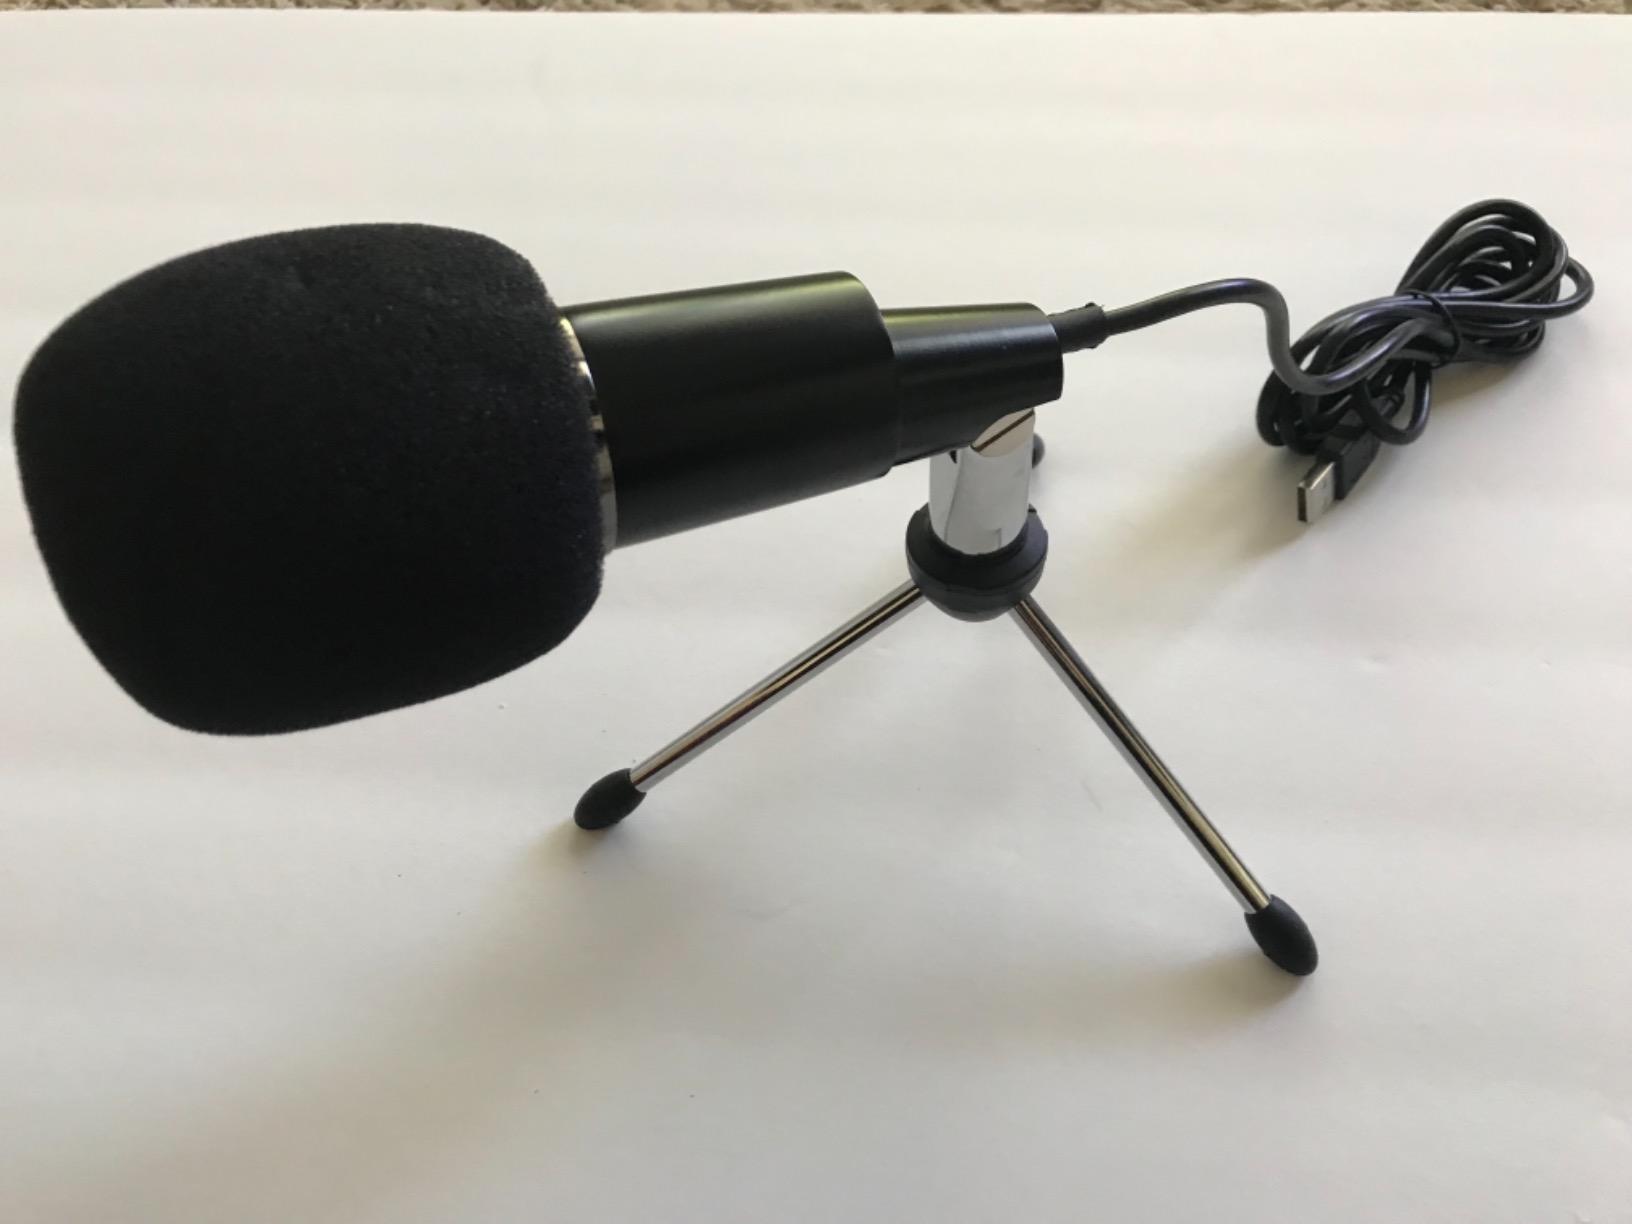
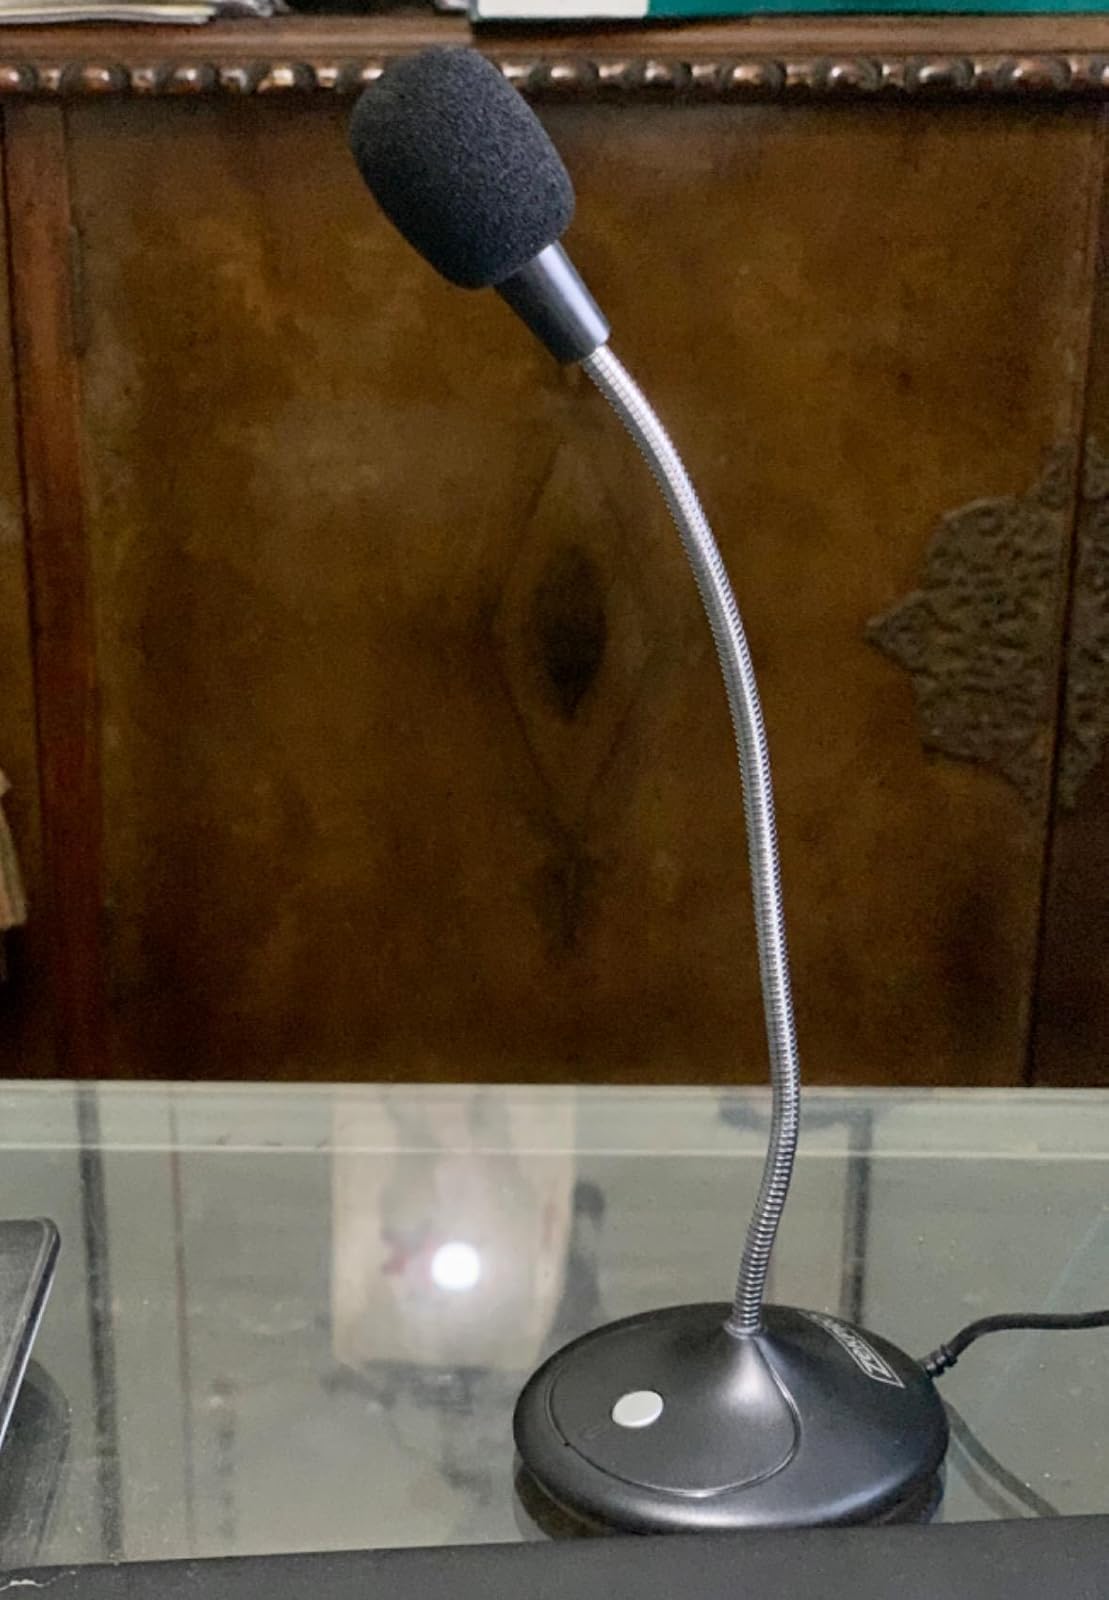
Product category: microphone
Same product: no